Maple Flag

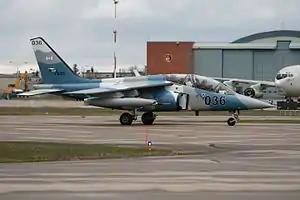
"Aggressor" Alpha Jet participating in MAPLE FLAG

Most Canadian tactical combat aircrew have participated in MAPLE FLAG over the years, initially flying the CF-104 Starfighter, CF-101 Voodoo and CF-116 Freedom Fighter, followed by the CF-18 Hornet. Other supporting aircraft have included the CC-177, Canadair CT-133 T-bird, CT-114 Tutor, CC-130 Hercules, CP-140 Aurora, CH-146 Griffon, CT-155 Hawk, CT-156 Harvard II, CC-150 Polaris and the CC-137 Husky.